Hume-Bennett Lumber Company

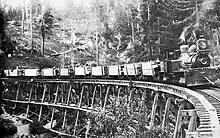
Twenty-three trestles were built along the railway extension to Converse Basin Grove.

In 1891, the company added a narrow-gauge logging railroad to reach outlying timber. Their first locomotive, Shay No. 1 named "Sequoia", was a 36-ton narrow-gauge steam locomotive built by Lima Locomotive Works. Teams and wagons brought up the disassembled locomotive up piece-by-piece from the San Joaquin Valley. A short line extended from the lower mill that first year.